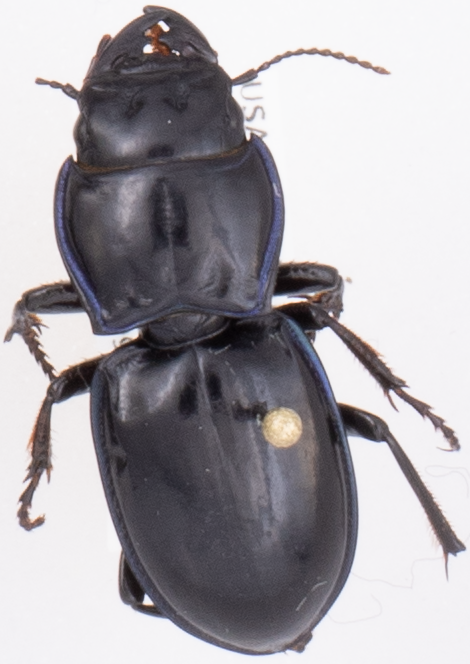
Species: Pasimachus elongatus
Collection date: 2018-07-05
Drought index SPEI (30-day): -0.198
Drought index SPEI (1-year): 0.06
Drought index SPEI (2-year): -0.46